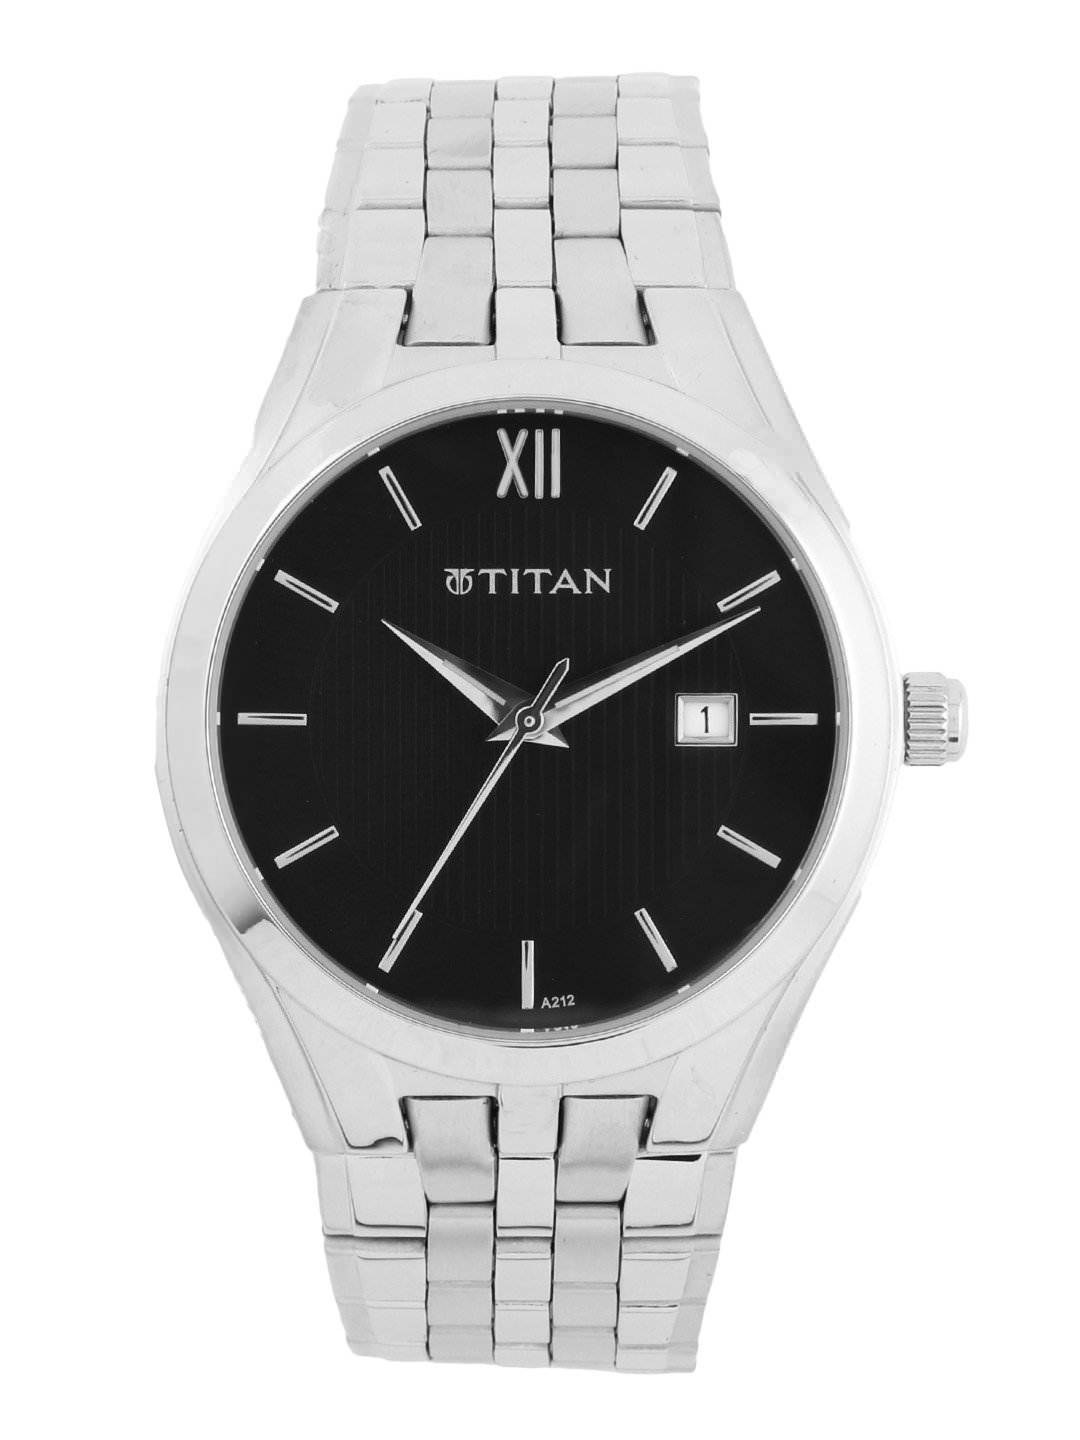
Titan Men Black Watch
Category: Accessories / Watches / Watches
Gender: Men
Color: Black
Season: Winter 2016
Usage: Casual